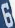
Number: 6